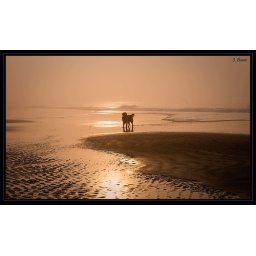
This is Cisco on a beach in Italy , on the way back home from Croatia.